Lolotoe

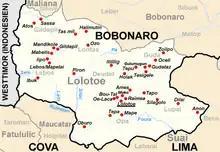
Subdistrict Lolotoe

Lolotoe is a town in Bobonaro District, East Timor. It is the capital of Lolotoe subdistrict, which has 7,021 inhabitants. Most of them are cultivating coffee.